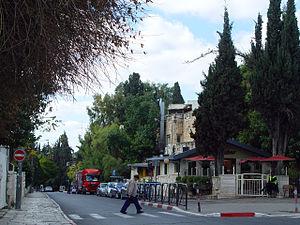
Rue de Gaza, Jerusalem ouest dans le quartier de Rehavia - A droite, le ""restobar"", à l'angle des rues Aza et Ben-Maimon, qui s'appelait auparavant le ""Moment Cafe"" où a eu lieu un attentat-suicide le samedi soir 9 mars 2002 à 22:30, faisant 11 morts et 54 blessés. Cet endroit se trouve à proximité de la maison du premier ministre"